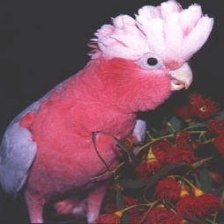
Species: ROSE BREASTED COCKATOO
Scientific name: EOLOPHUS ROSEICAPILLA
ImageNet parent category: sulphur-crested_cockatoo